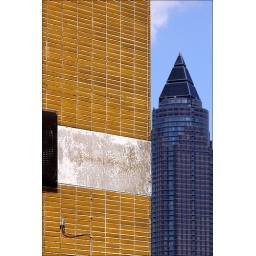
The Messeturm and a part of an old train control tower in Frankfurt am Main / Germany.